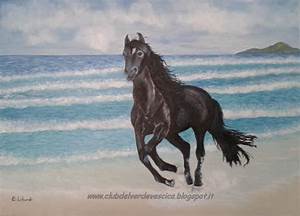
Label: cavallo